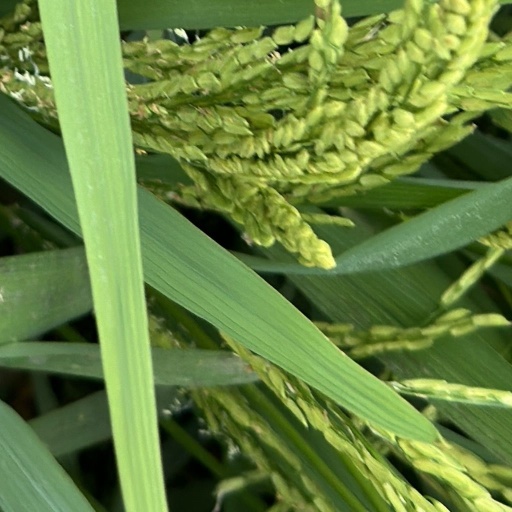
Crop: rice